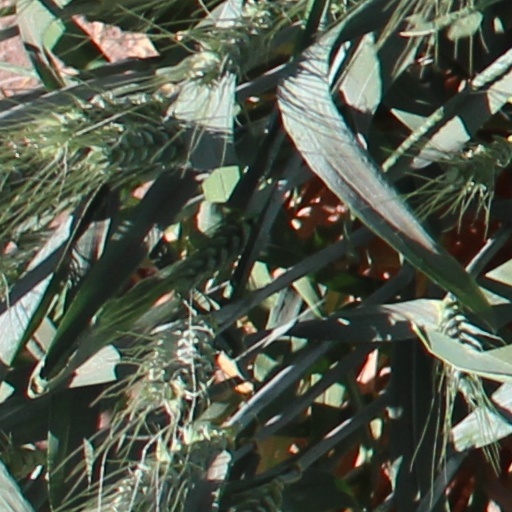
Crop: wheat